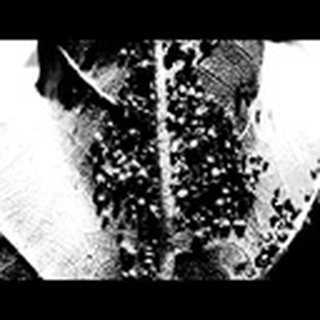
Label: cotton_aphids